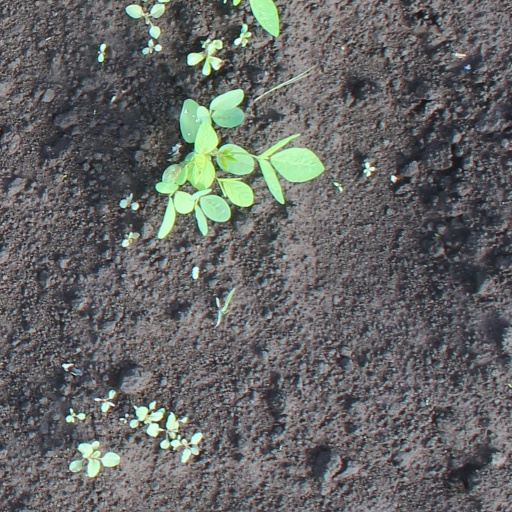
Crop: soybean